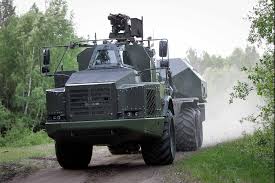
Label: Rs-24